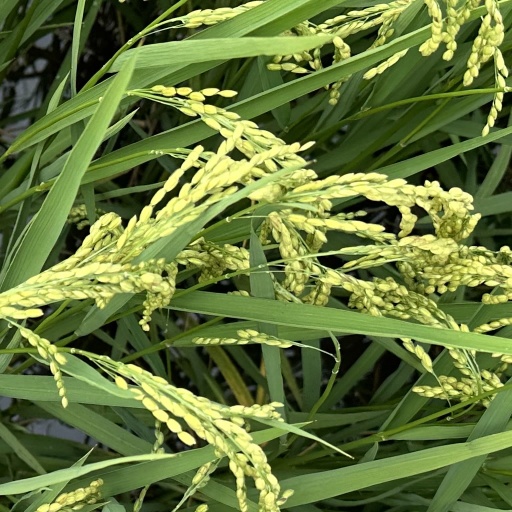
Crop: rice